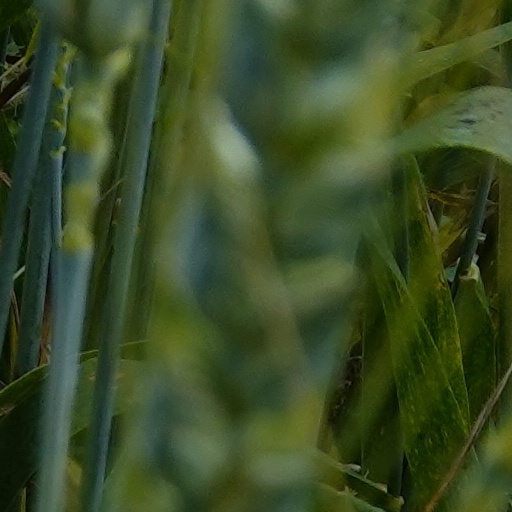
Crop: wheat